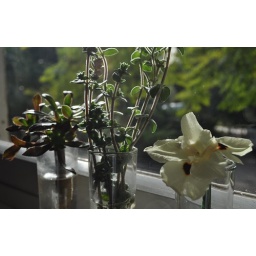
morning light in the kitchen window sill. wild thyme in the middle, and a flower from my little one in the front :)